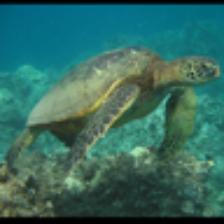
Label: NonHuman